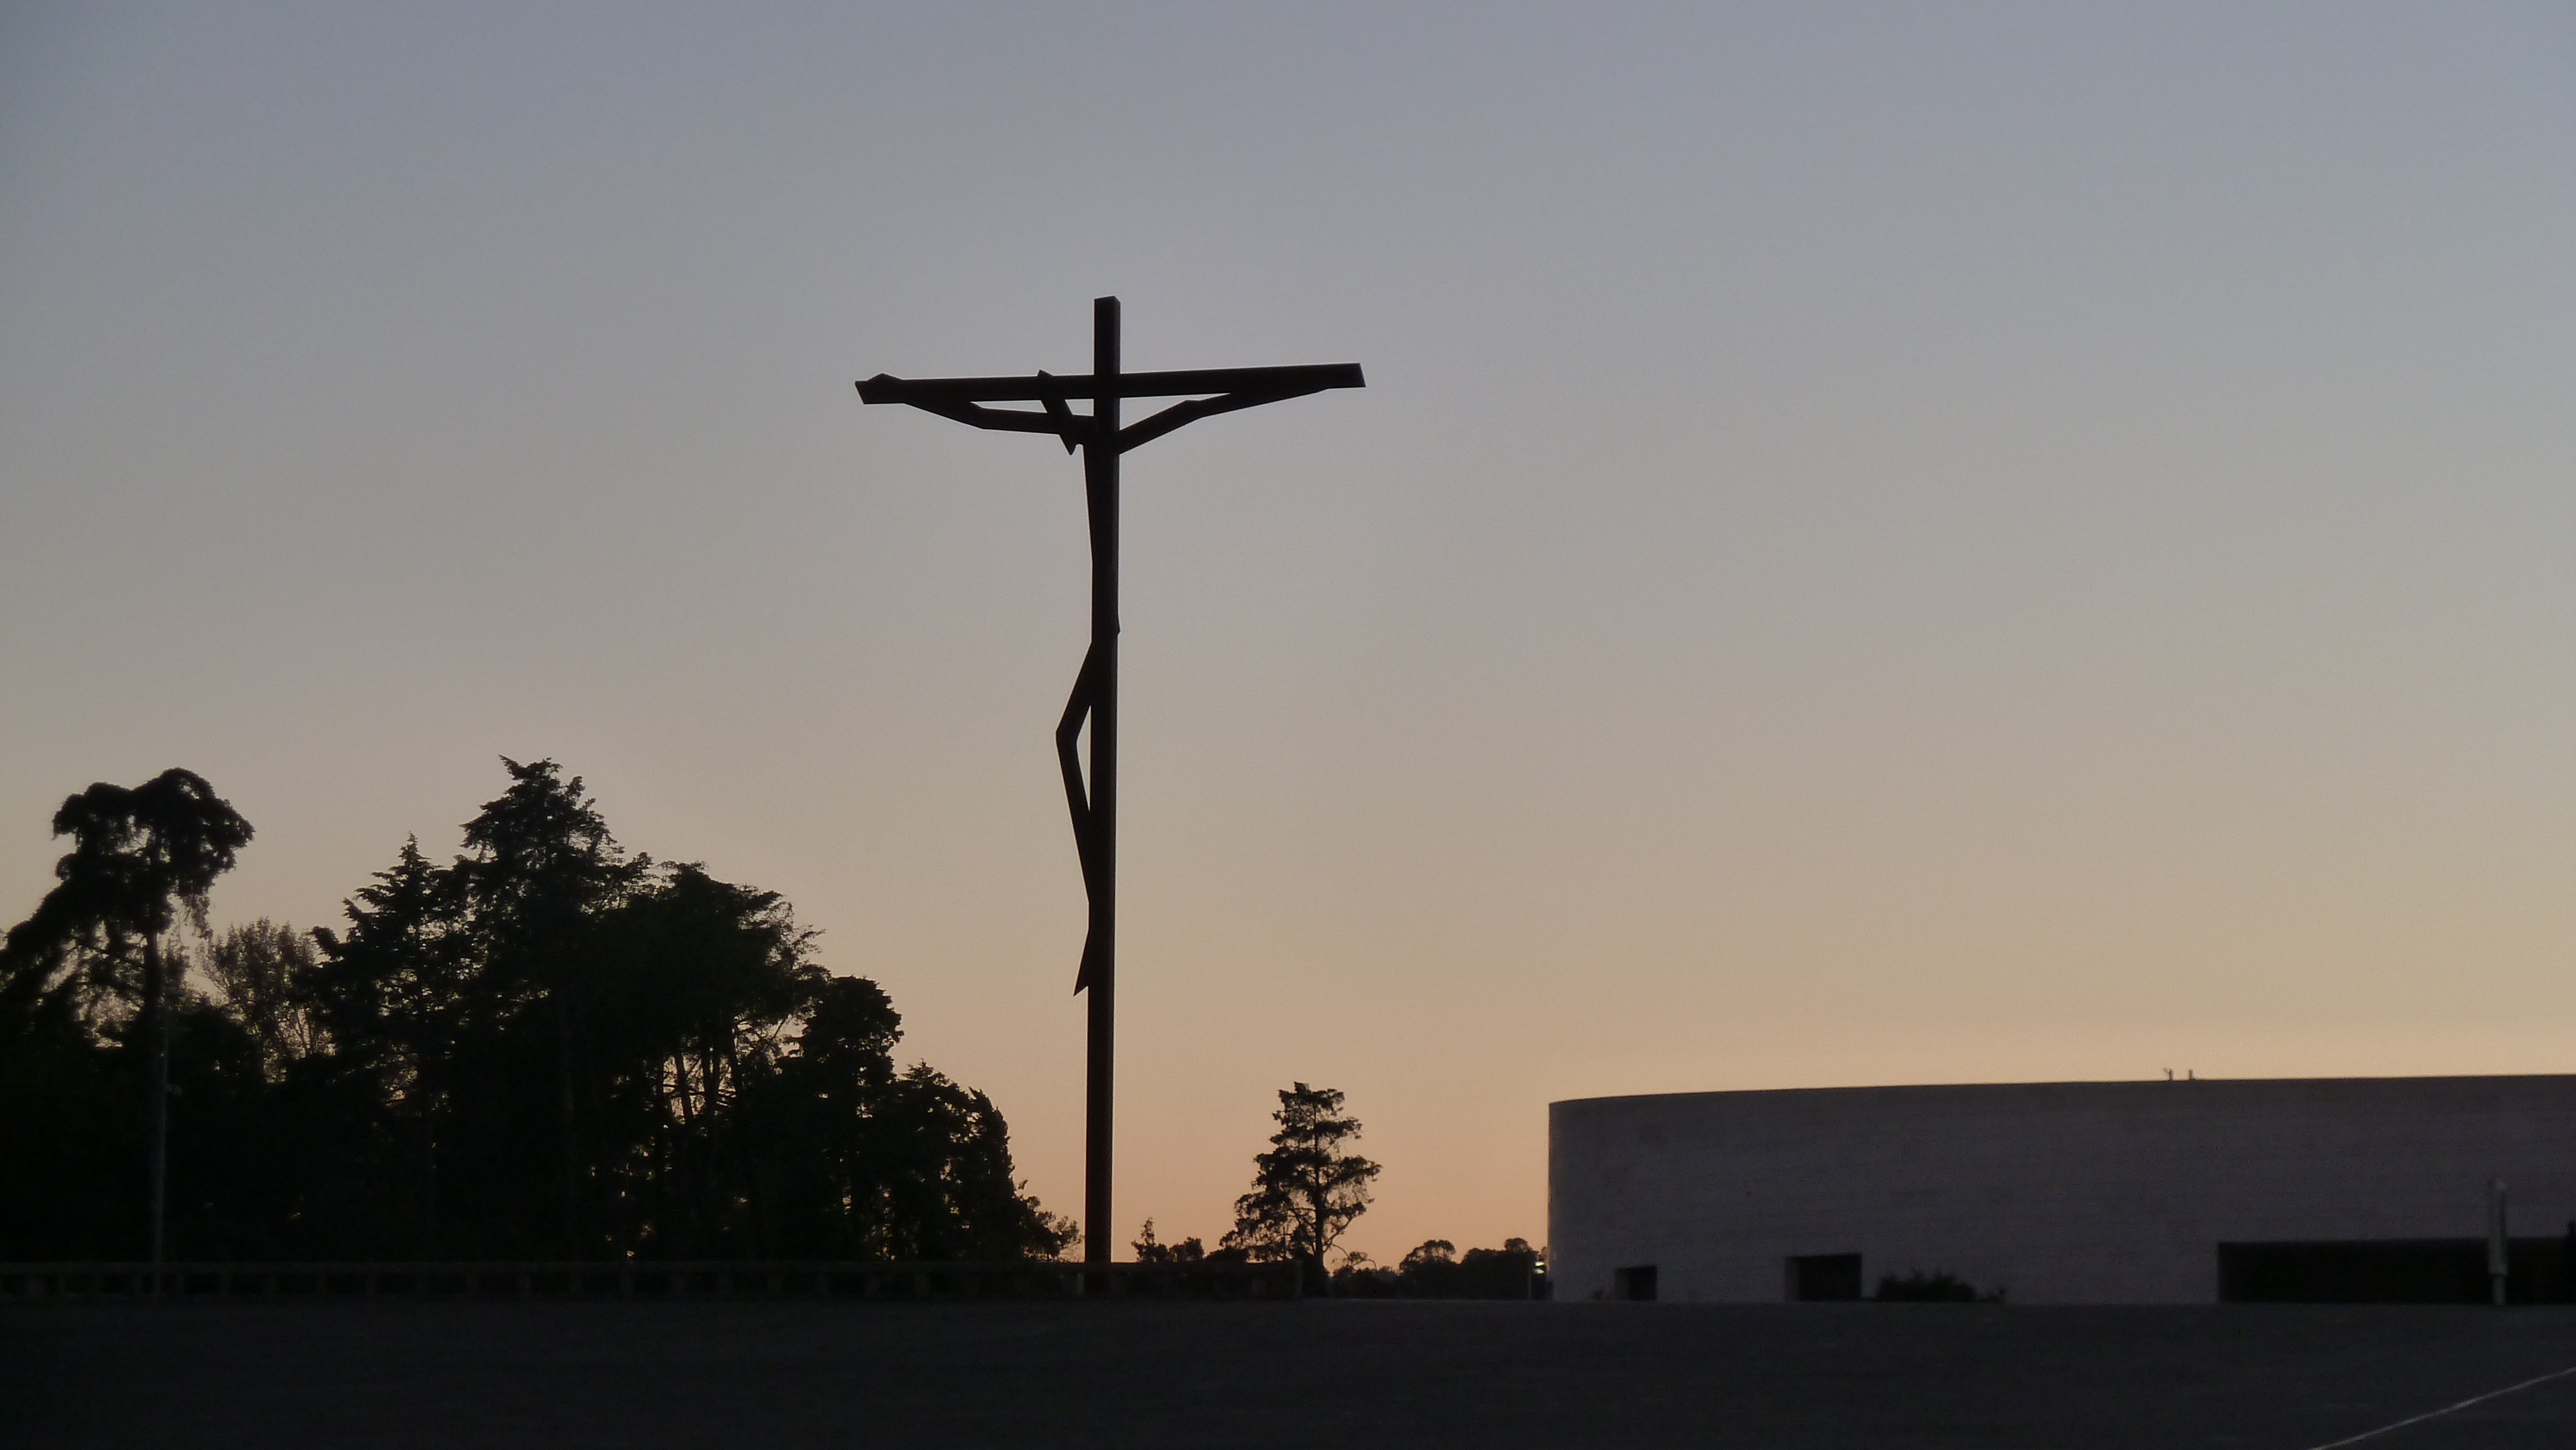
silhouette, light, sky, sunset, morning, wind, dawn, dusk, statue, evening, symbol, street light, lighting, light fixture, portugal, crucifix, fatima, atmosphere of earth